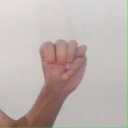
अक्षर: म